Beam dump

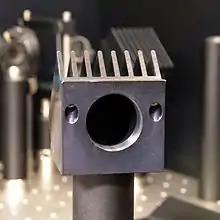
Optical beam dump suited for several watts of laser light

A beam dump, also known as a beam block, a beam stop, or a beam trap, is a device designed to absorb the energy of photons or other particles within an energetic beam.